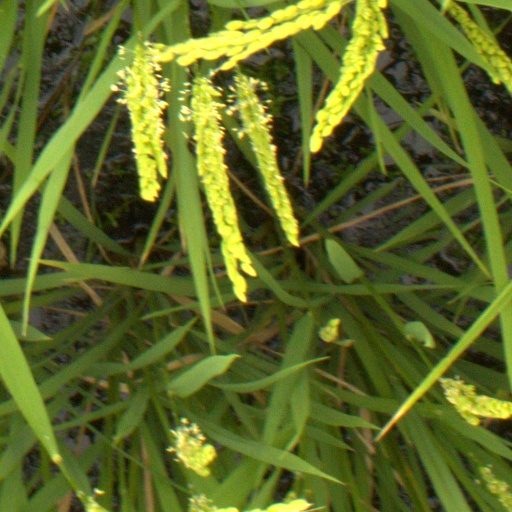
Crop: rice